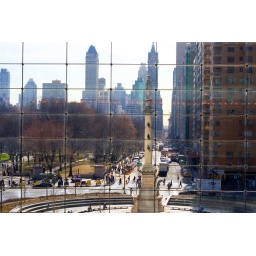
in a glass house